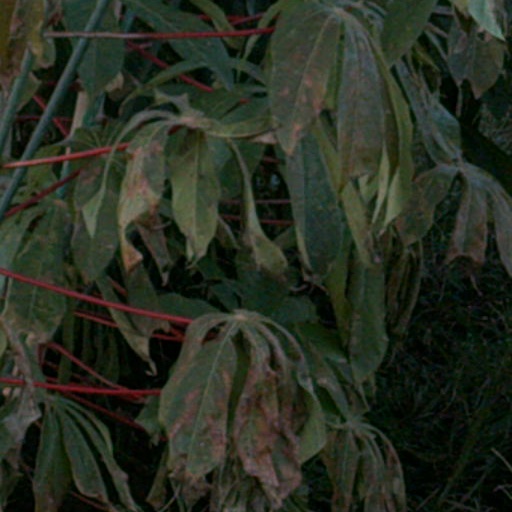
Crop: cassava